Magheraveely

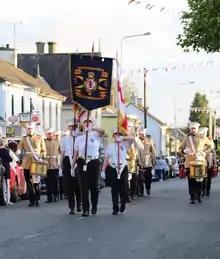
Magheraveely Flute Band

Magheraveely Flute Band was formed in 1929 by nine local men who had fought together in World War 1. Following their return from active service, they decided to form a marching band to accompany Magheraveely LOL 467. The band practices in the village's Orange Hall and is a popular cultural outlet in the local area. The band host a large successful competition parade each June in the village that attracts some 30 marching bands and hundreds of spectators. The second band from the village is the Knox Pipe Band who practice in Knox Orange Hall just outside the village and they too host a successful longstanding annual parade and BBQ each Summer.